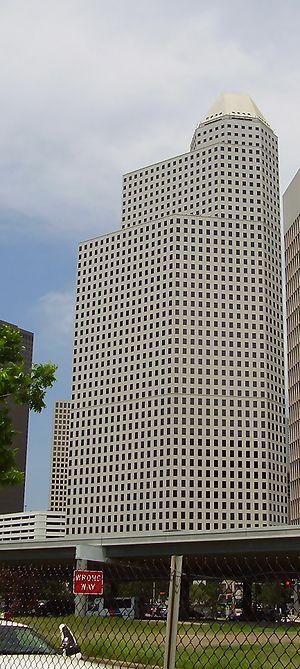
Continental Center One, l'ancien siège de Continental Airlines 日本語: Continental Center I - コンチネンタル航空の旧本社 - ダウンタウン・ヒューストン Português: Continental Center I, a antigua sede da Continental Airlines 中文: Continental Center I, 美国大陆航空公司的旧总部
Continental Airlines était une compagnie aérienne américaine qui a fusionné en mars 2012 avec United Airlines. Elle était la sixième plus grande compagnie aérienne mondiale, avec plus de 2 900 départs quotidiens vers les Amériques, l'Europe, l'Asie et même l'Océanie, avec sa filiale Continental Micronesia. Continental desservait 149 destinations intérieures et 119 destinations internationales. Elle était basée à Chicago en Illinois. Elle a rejoint Star Alliance le 27 octobre 2009.
Le Continental Center One est un gratte-ciel de Houston, construit en 1984.